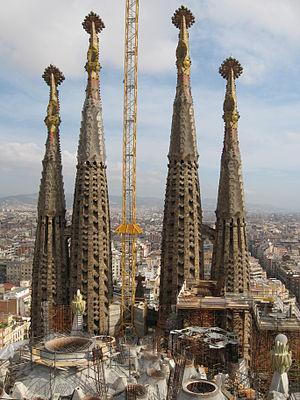
La Sagrada Família, Temple Expiatori de la Sagrada Família de son nom complet en catalan, ou Templo Expiatorio de la Sagrada Familia en espagnol est une basilique de Barcelone dont la construction a commencé en 1882.